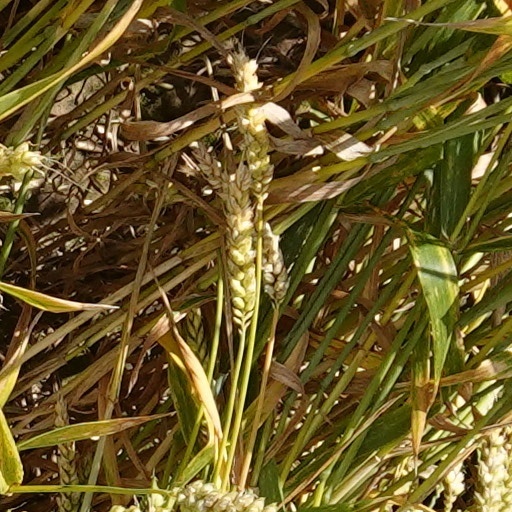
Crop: wheat